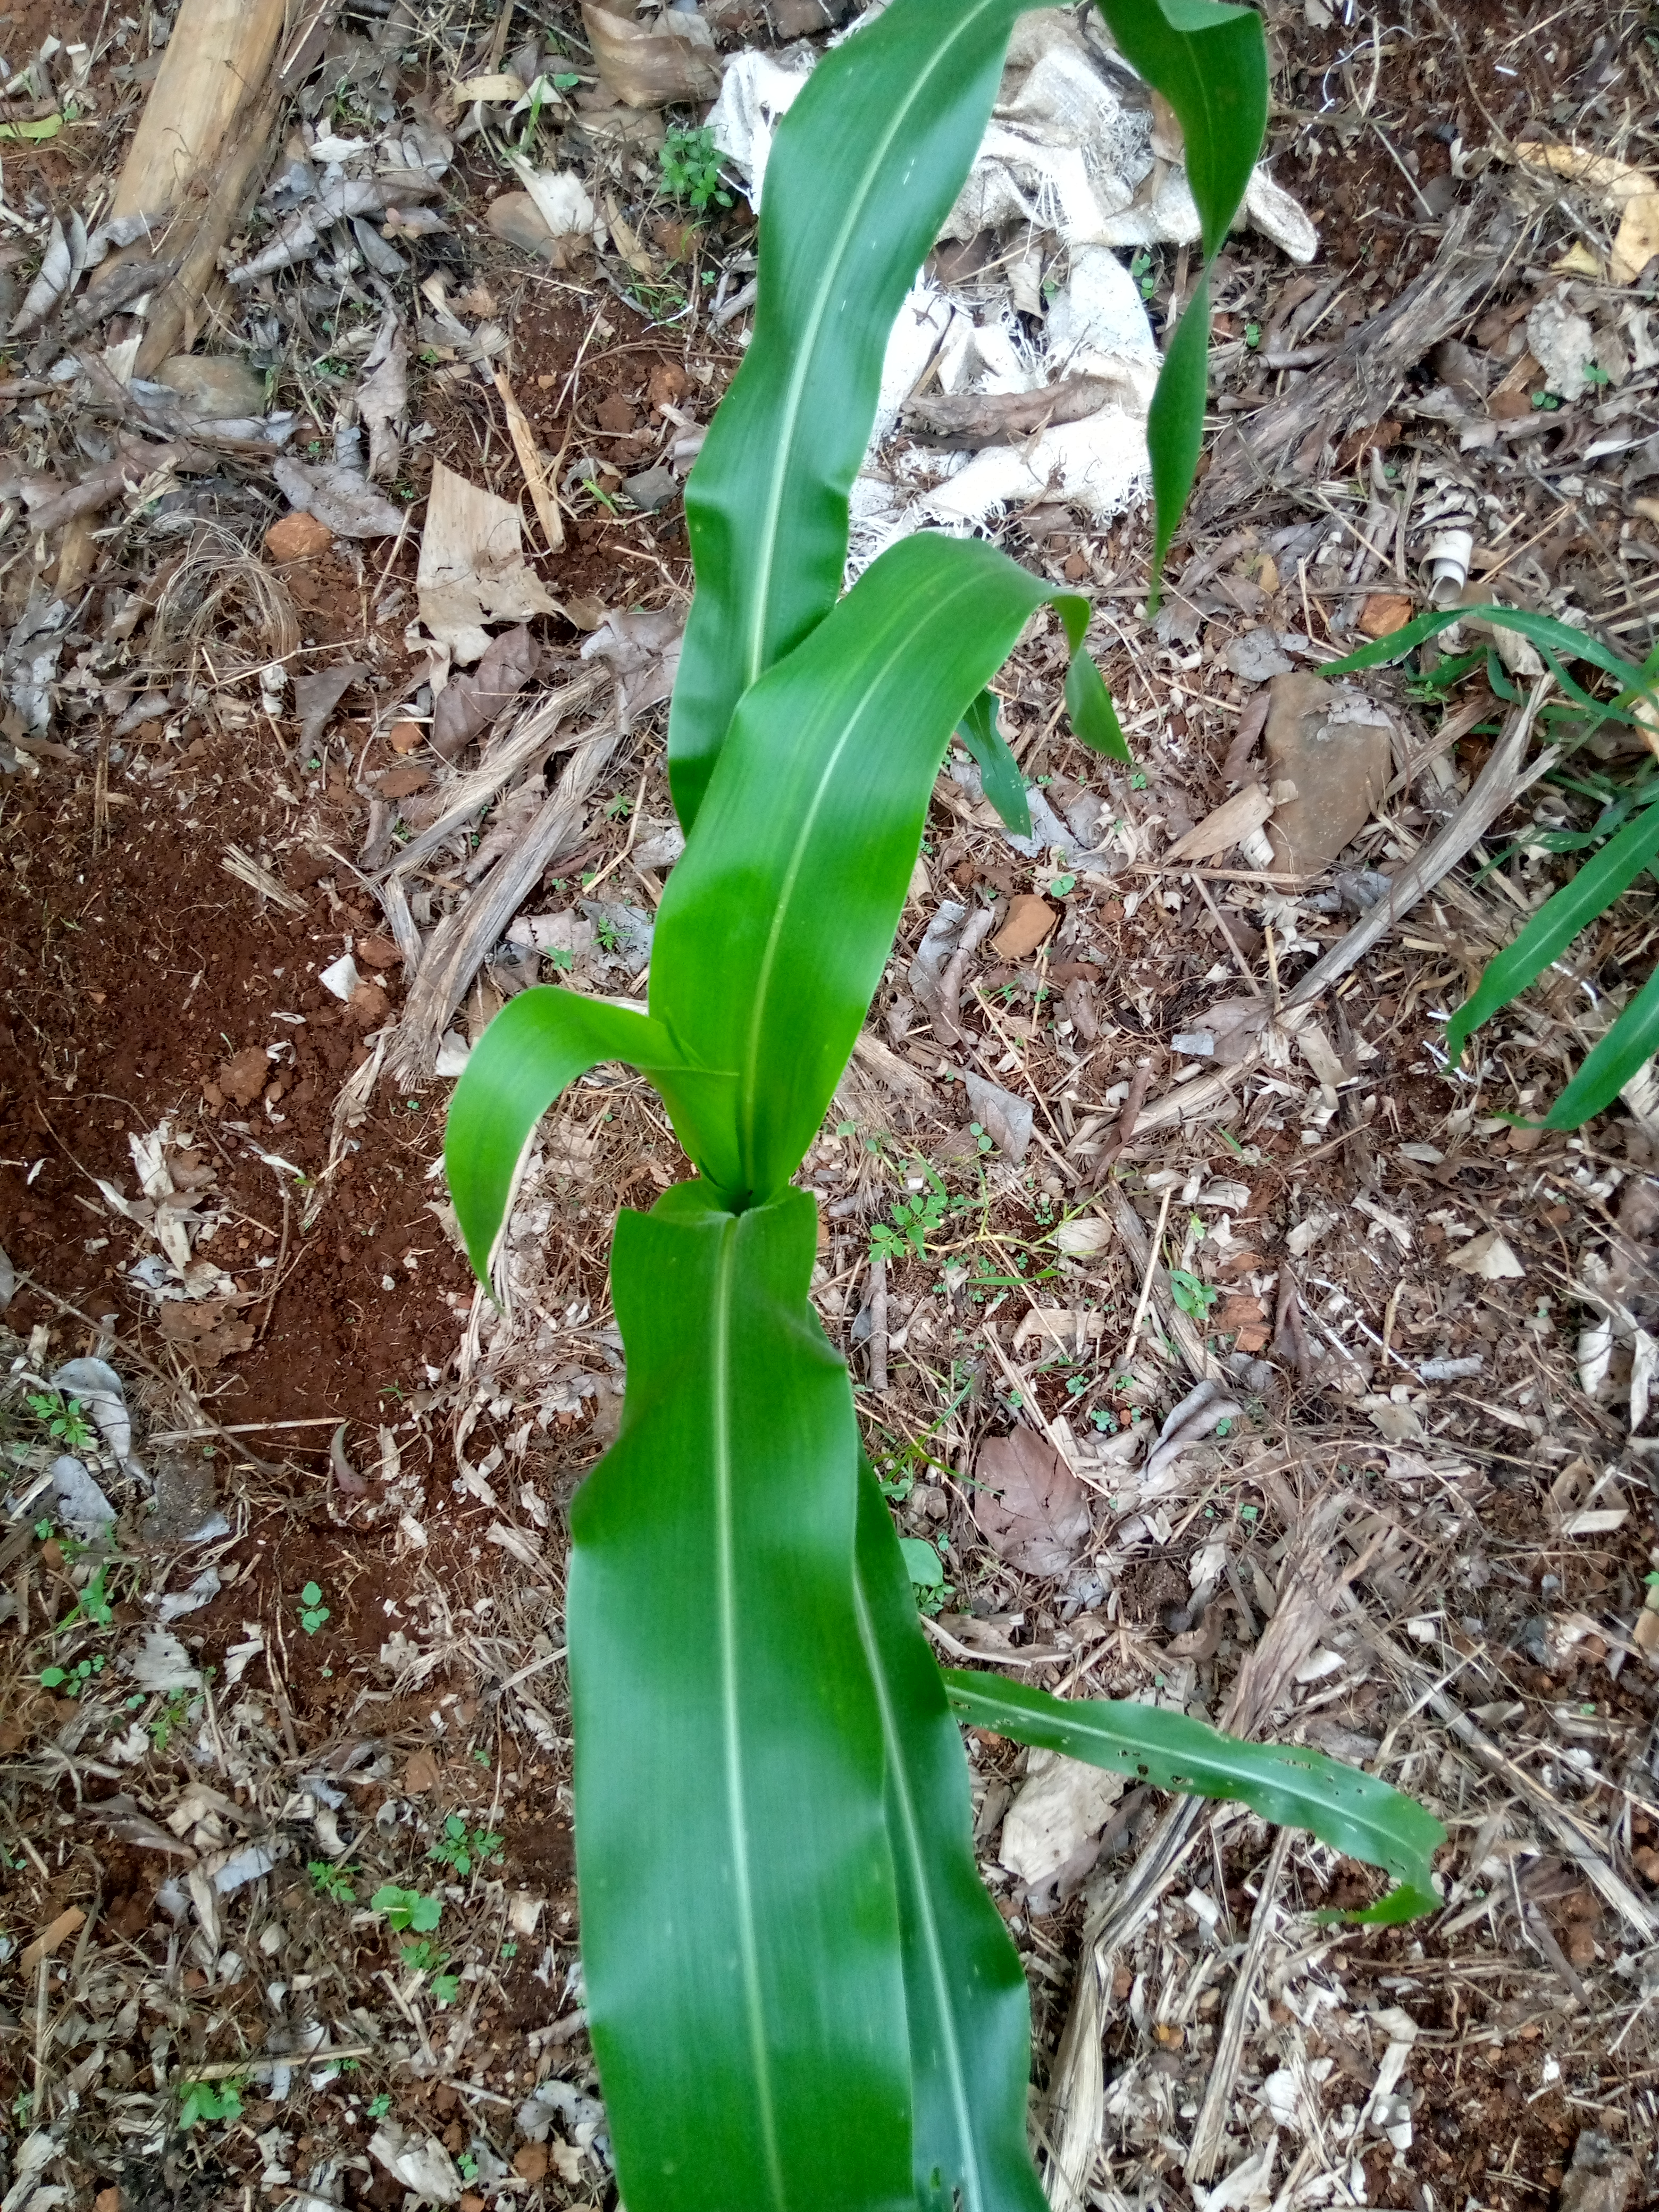
Label: healthy